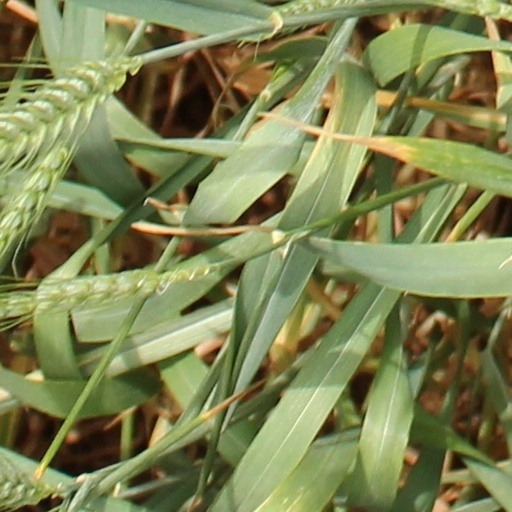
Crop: wheat